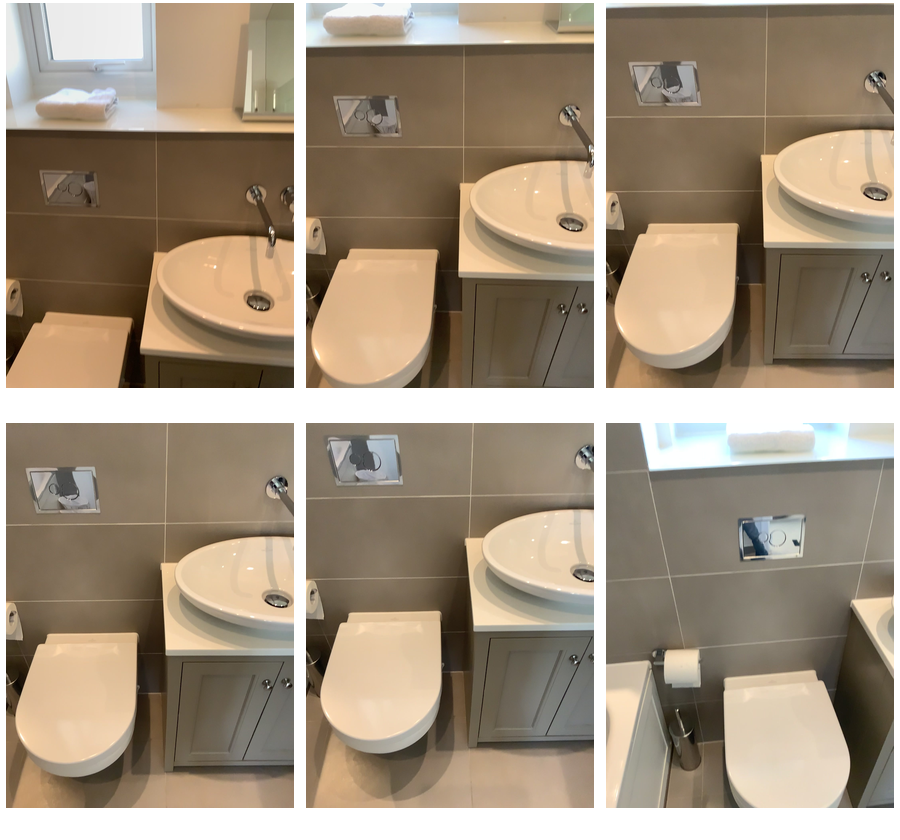Task instruction: Flush the toilet.
Answer: {"task_instruction": "Flush the toilet.", "nodes": ["button", "toilet"], "edges": [{"functional_relationship": "control", "object1": "button", "object2": "toilet", "spatial_relations": ["higher_than", "behind"], "is_touching": false}], "action_type": "open", "function_type": "special_function"}